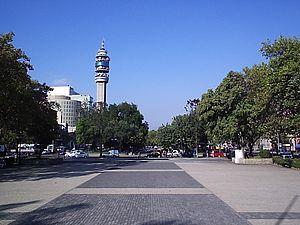
L’économie du Chili est considérée en 2010 comme une des plus stables économiquement en Amérique latine. Malgré un passé économique désastreux, le pays est devenu de nos jours un « modèle » dans la région. Au cours des vingt-quatre dernières années, la croissance annuelle moyenne du PIB chilien a été de 5,2 %, et même de 8,3 % entre 1990 et 1997. Le modèle économique chilien est celui du libéralisme, système mis en place par le général Pinochet avec l’aide des Chicago Boys. Avec ce nouveau modèle, le pays a connu de nombreuses réformes, comme la privatisation des entreprises d’État, notamment dans les secteurs du cuivre, de l'aviation et de l'éducation. Le Chili est le pays le plus inégalitaire de l'OCDE.